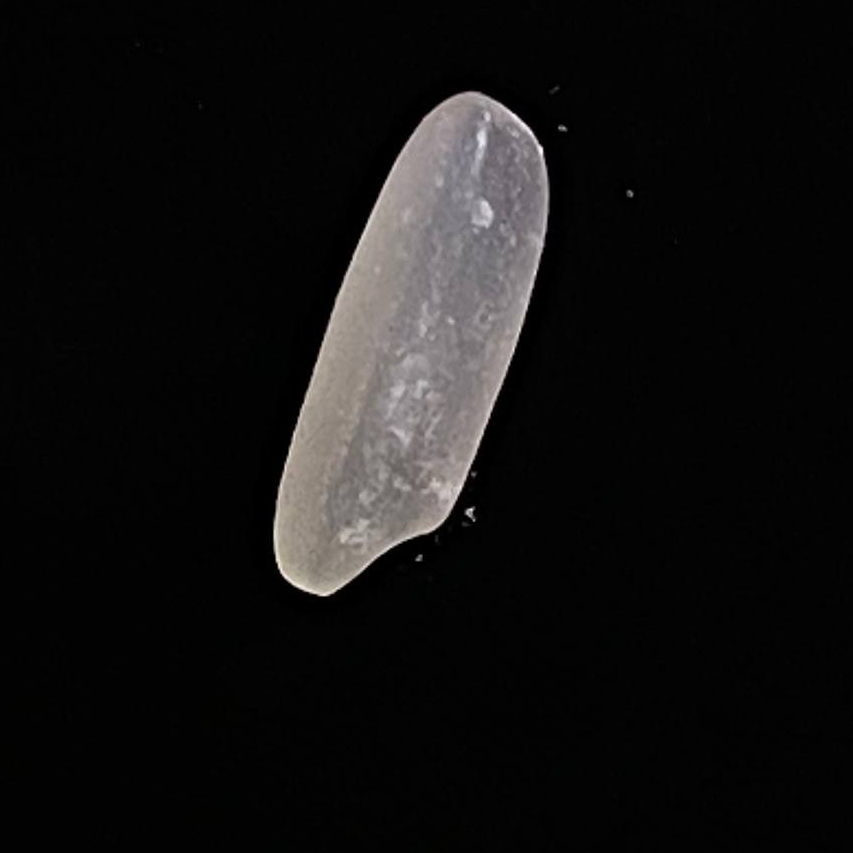
Rice variety: BR28